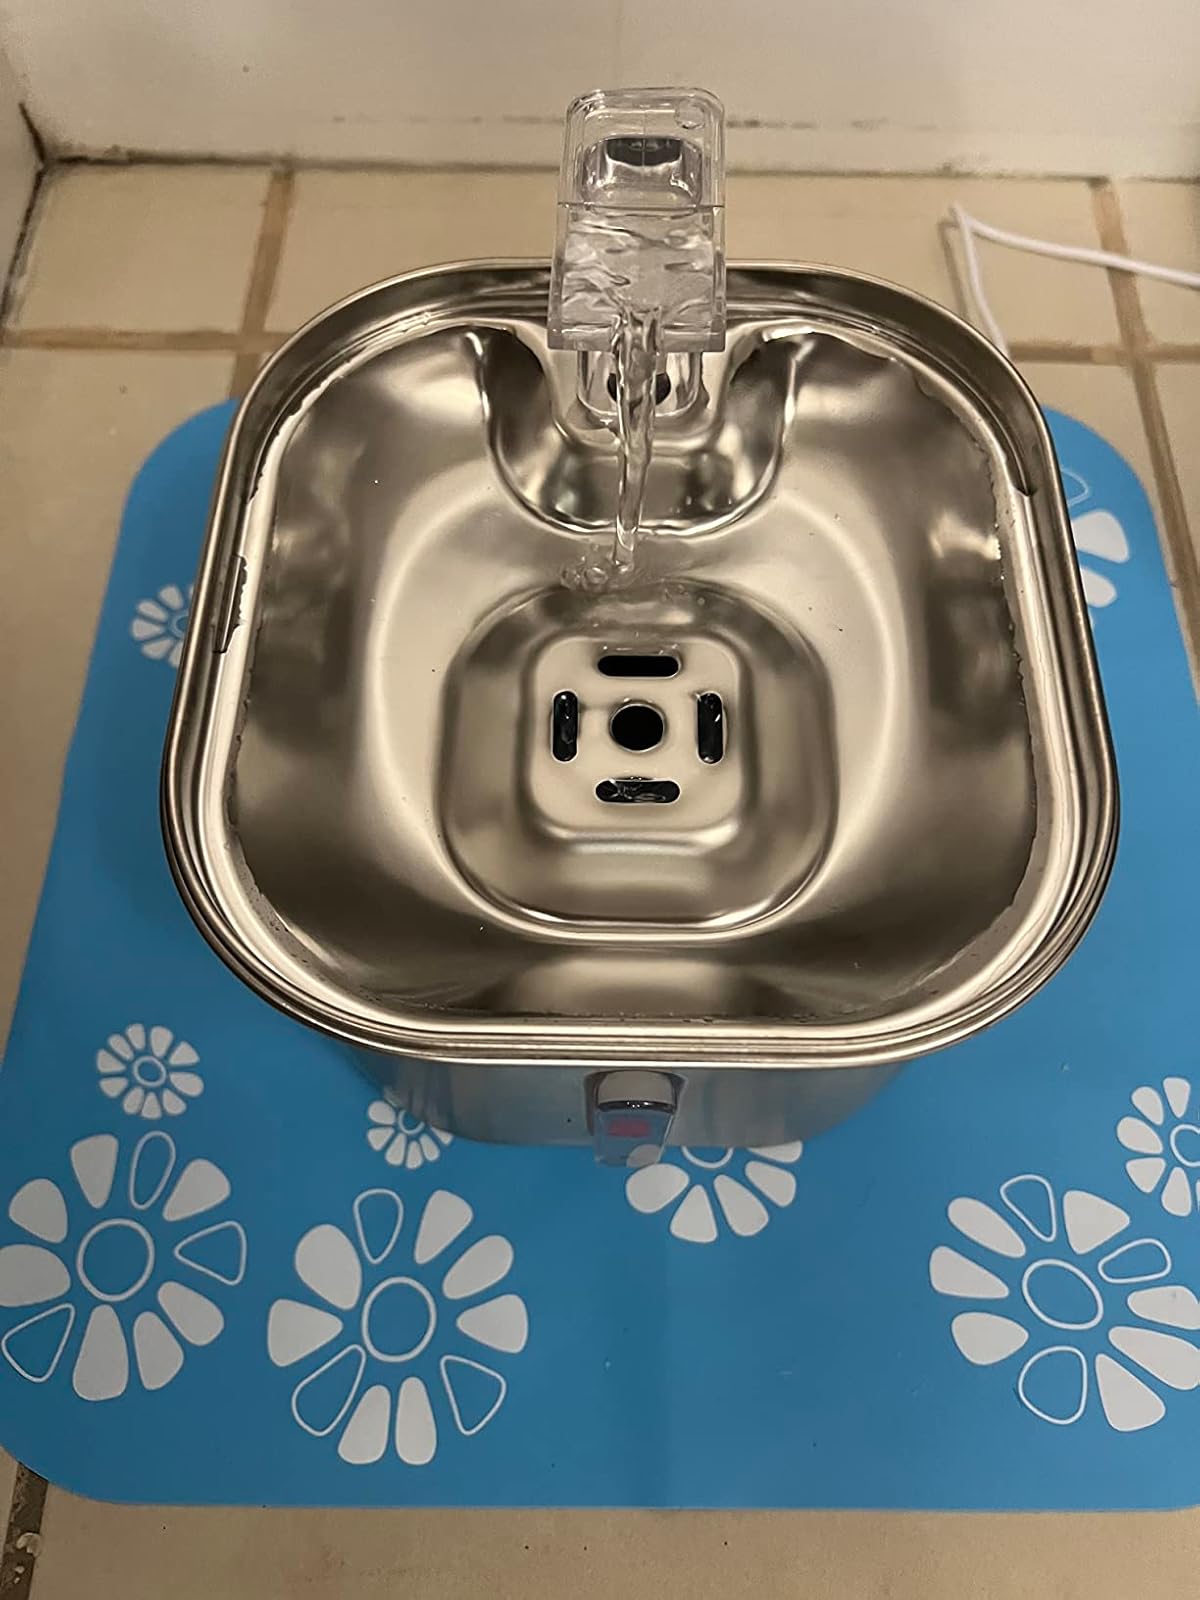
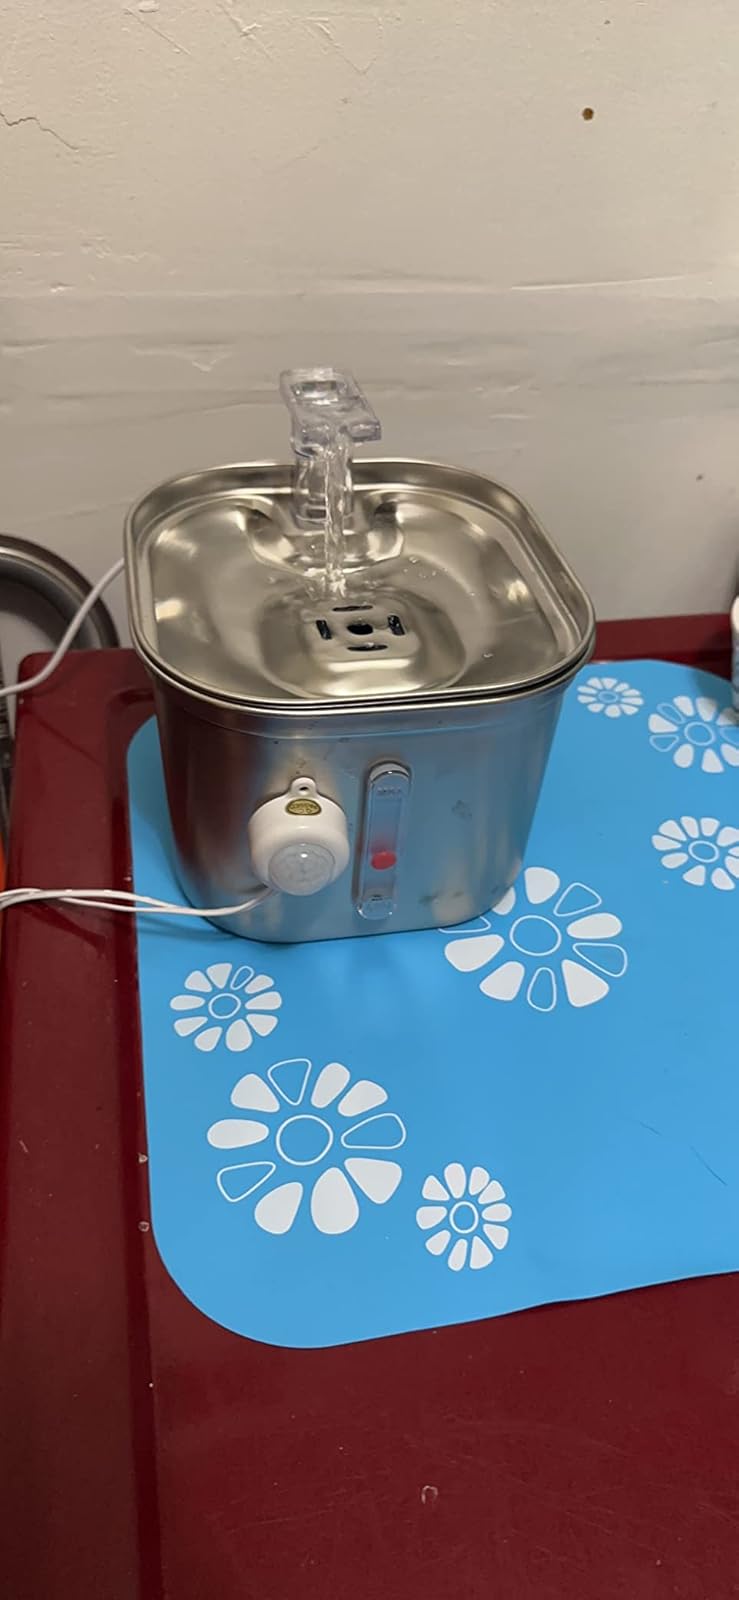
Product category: items_bowl
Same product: yes